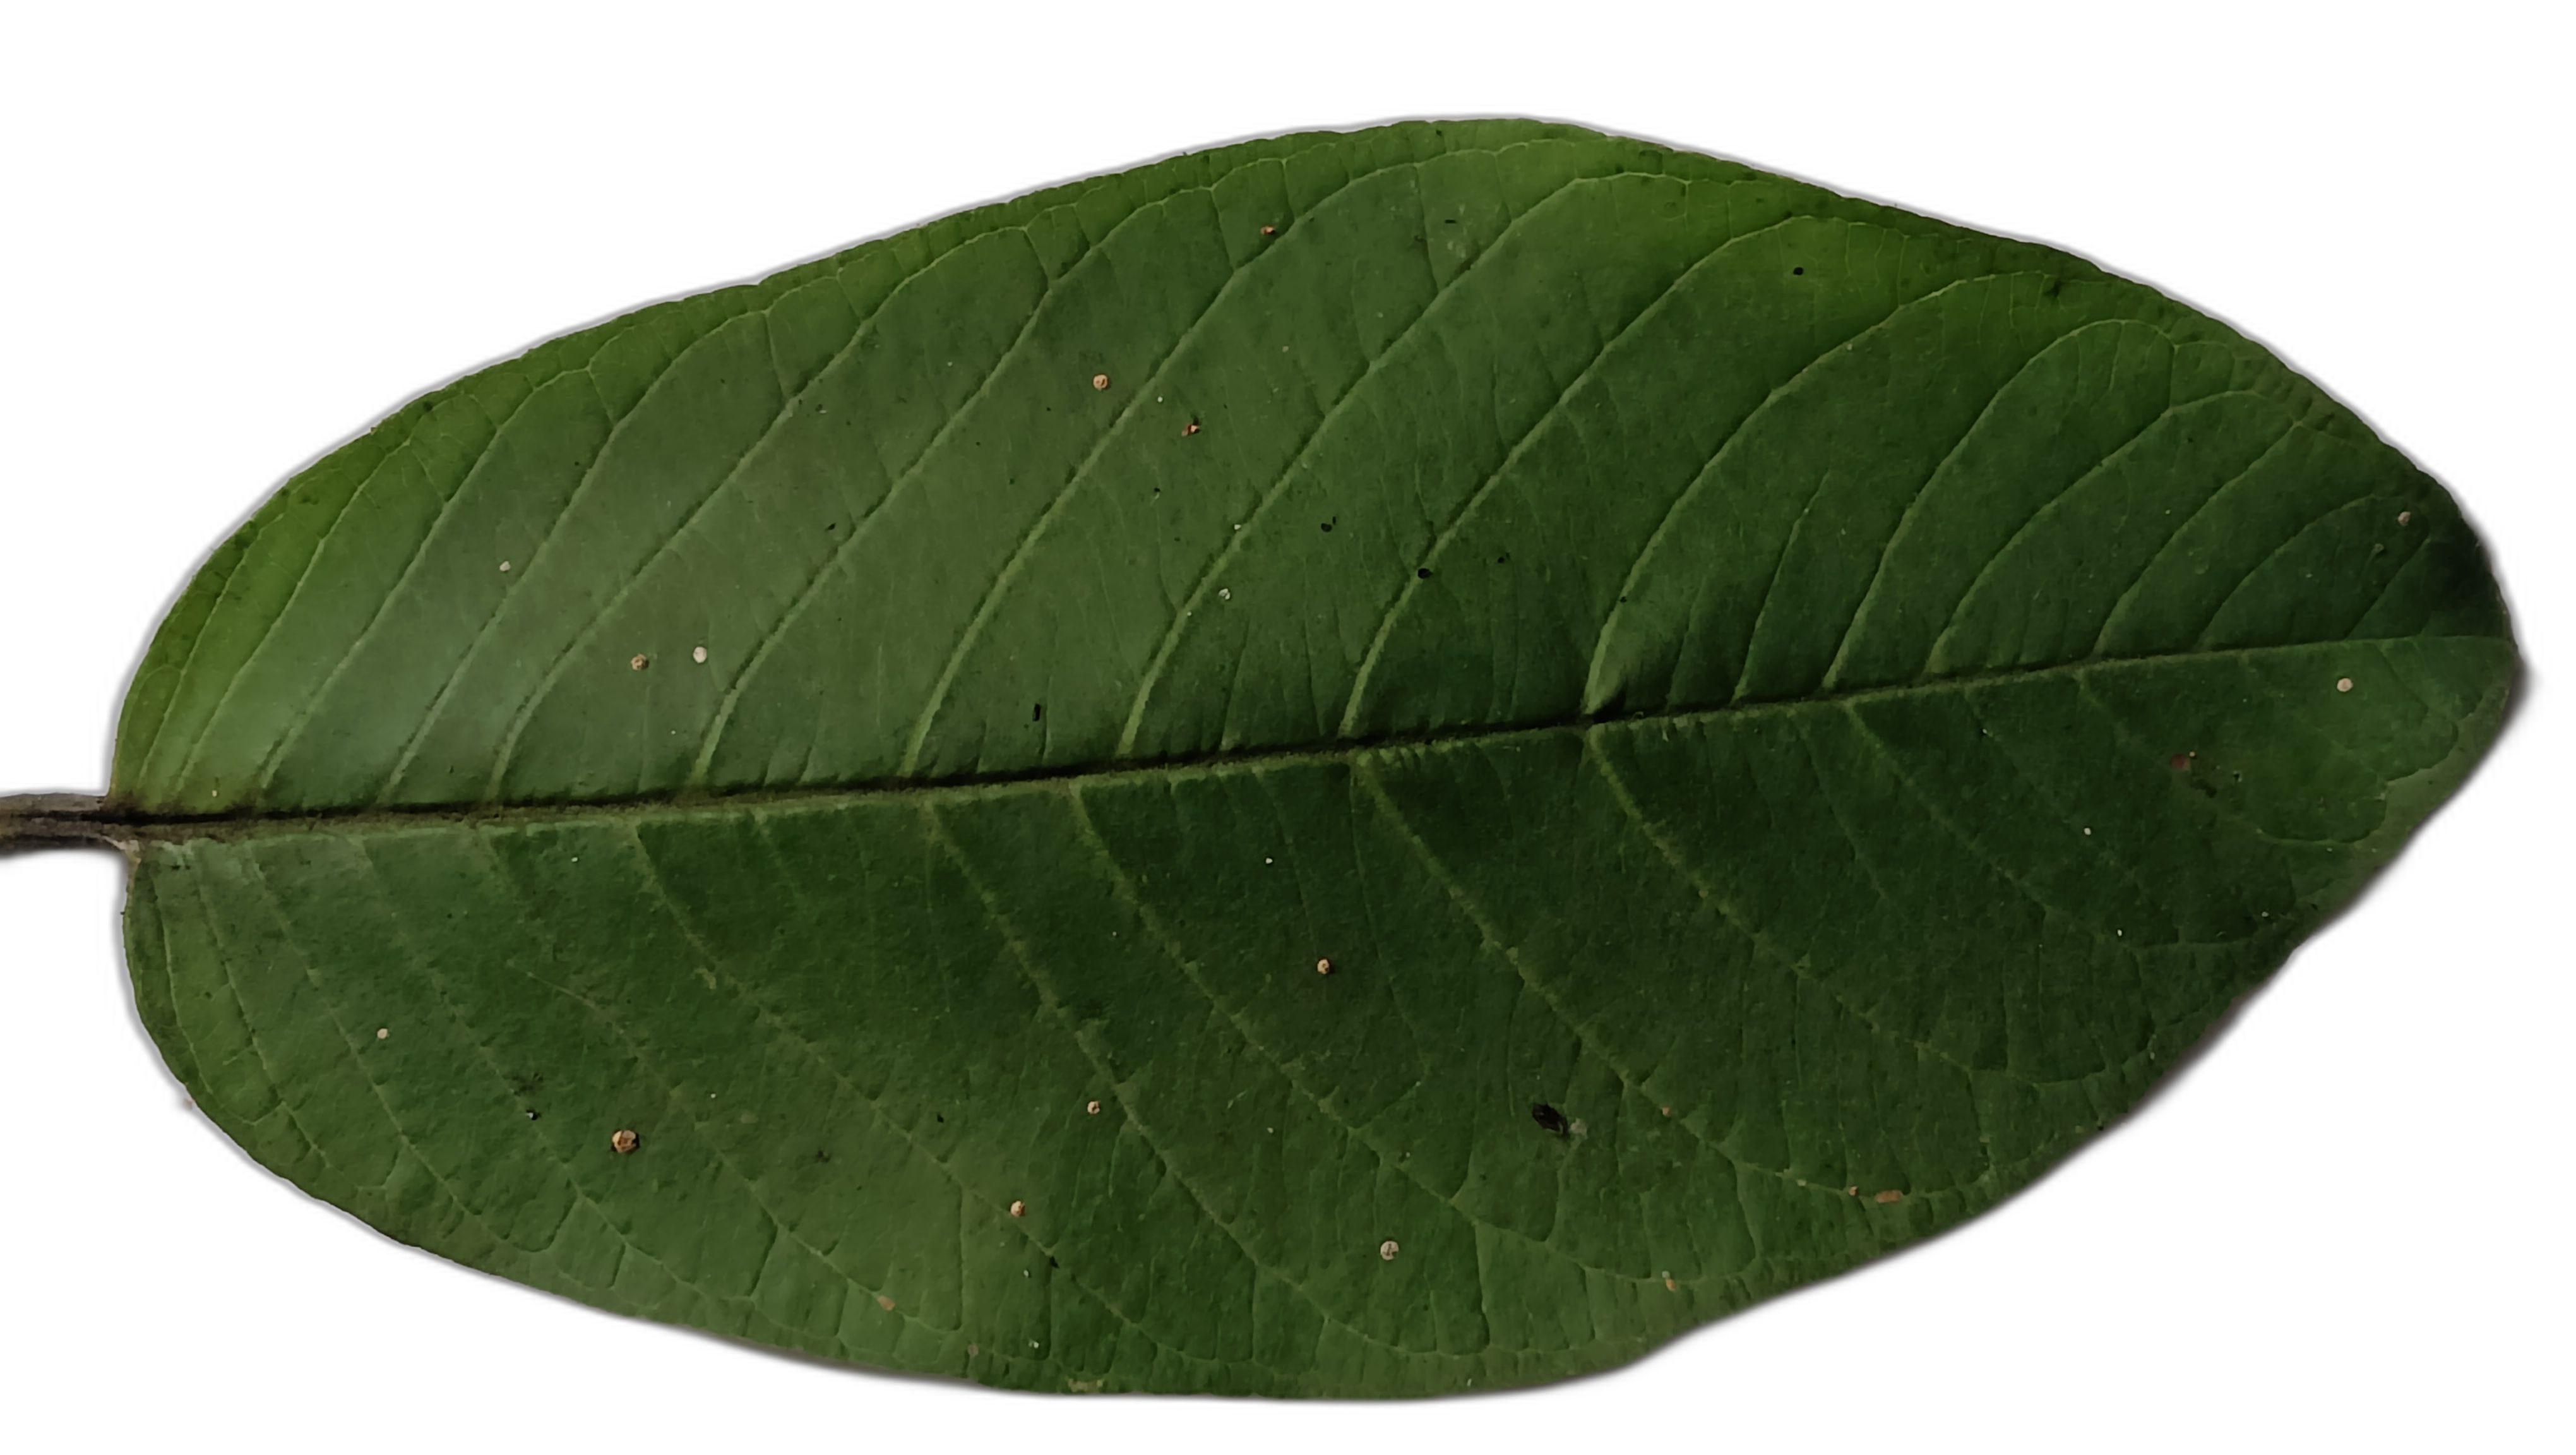
Plant part: leaf
Disease: Healthy